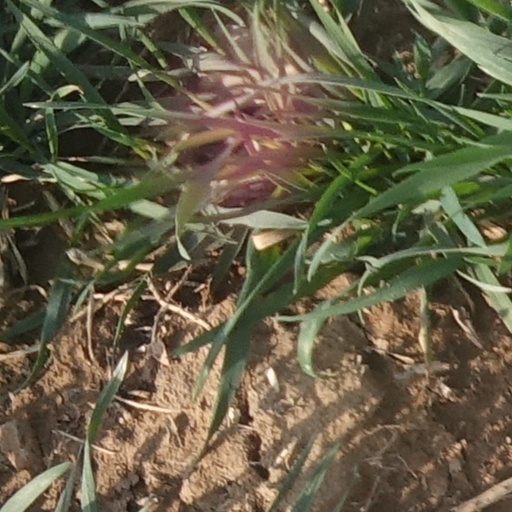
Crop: wheat